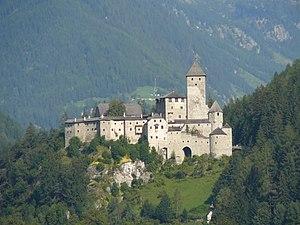
La plus belle soirée de ma vie est un film italien réalisé par Ettore Scola, sorti en 1972.